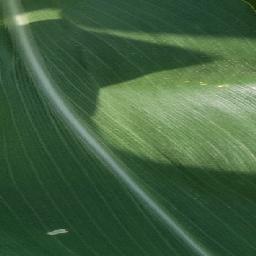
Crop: corn
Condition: (maize)_healthy